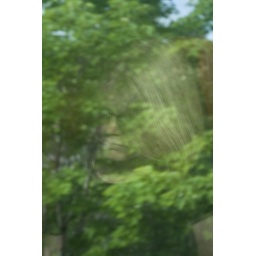
Heading toward WaWa in Canada I saw a beautiful face in the window of the train.